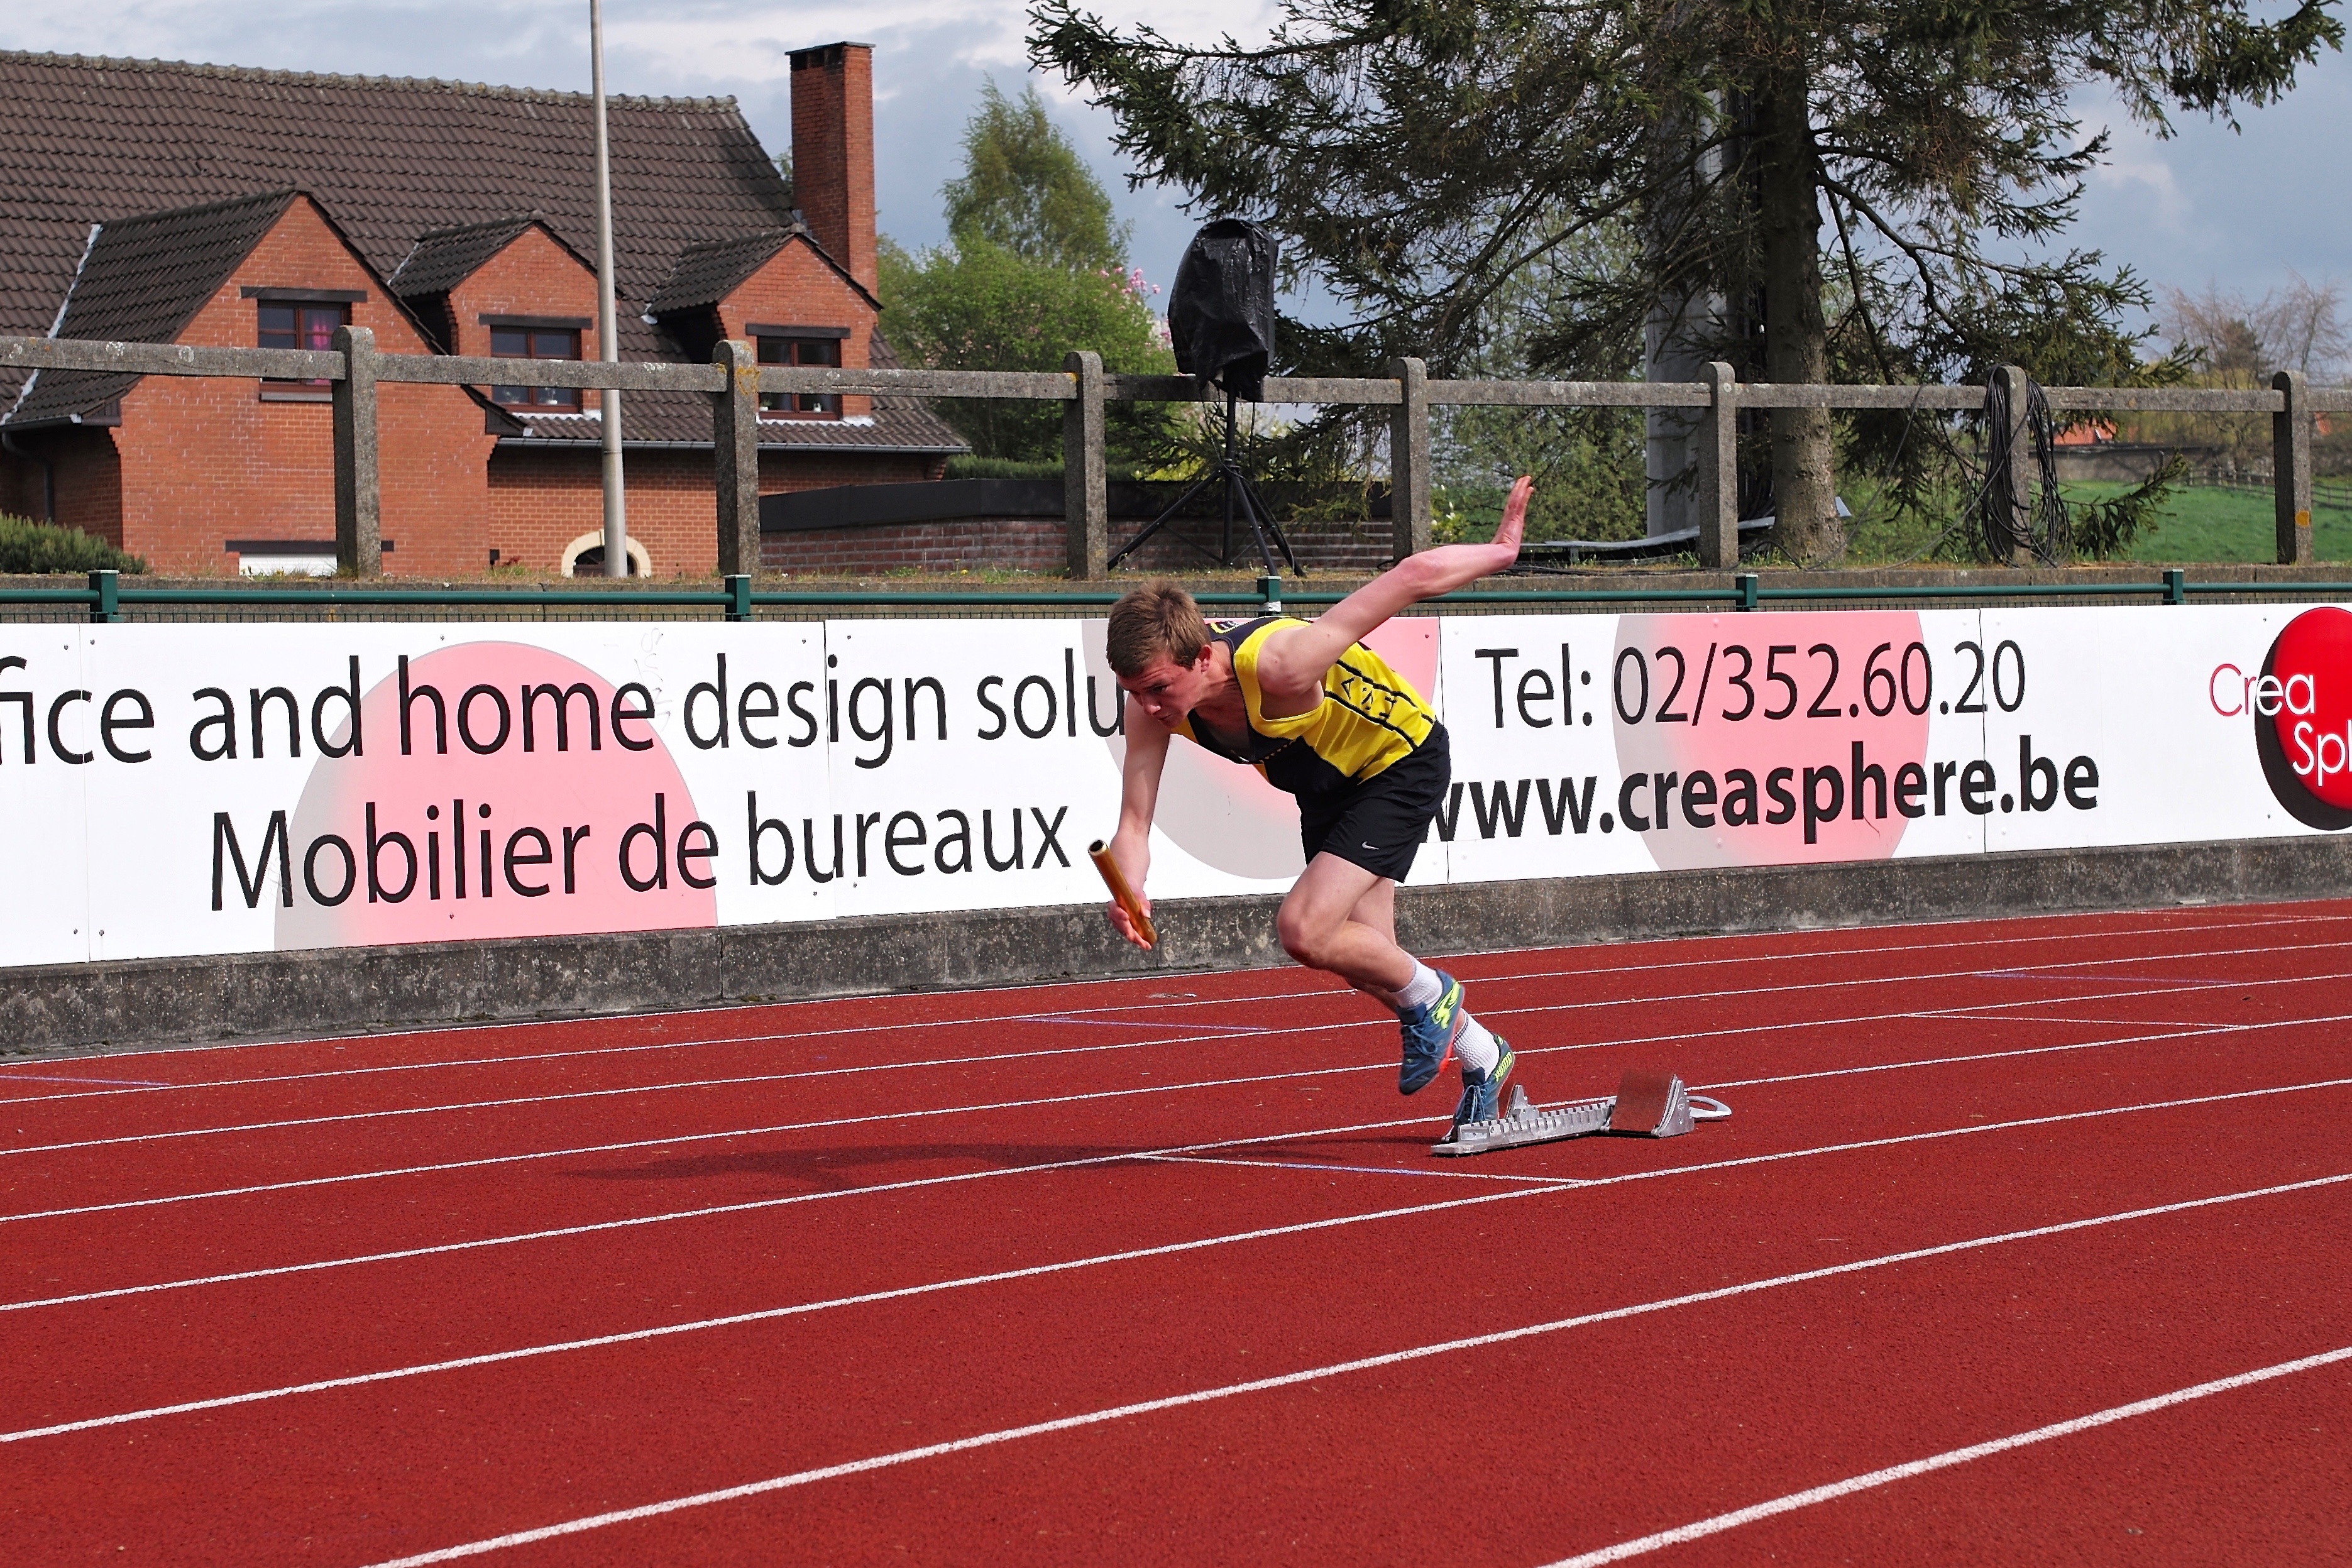
track, running, run, runner, ash, belgium, race, competition, holland, hague, netherlands, international, girls, m, american, sports, boys, 50, school, runners, junior, leica, 240, summilux, varsity, athletics, meet, waterloo, sprint, stjohns, hurdle, track and field athletics